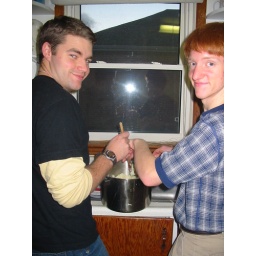
boys by the sink